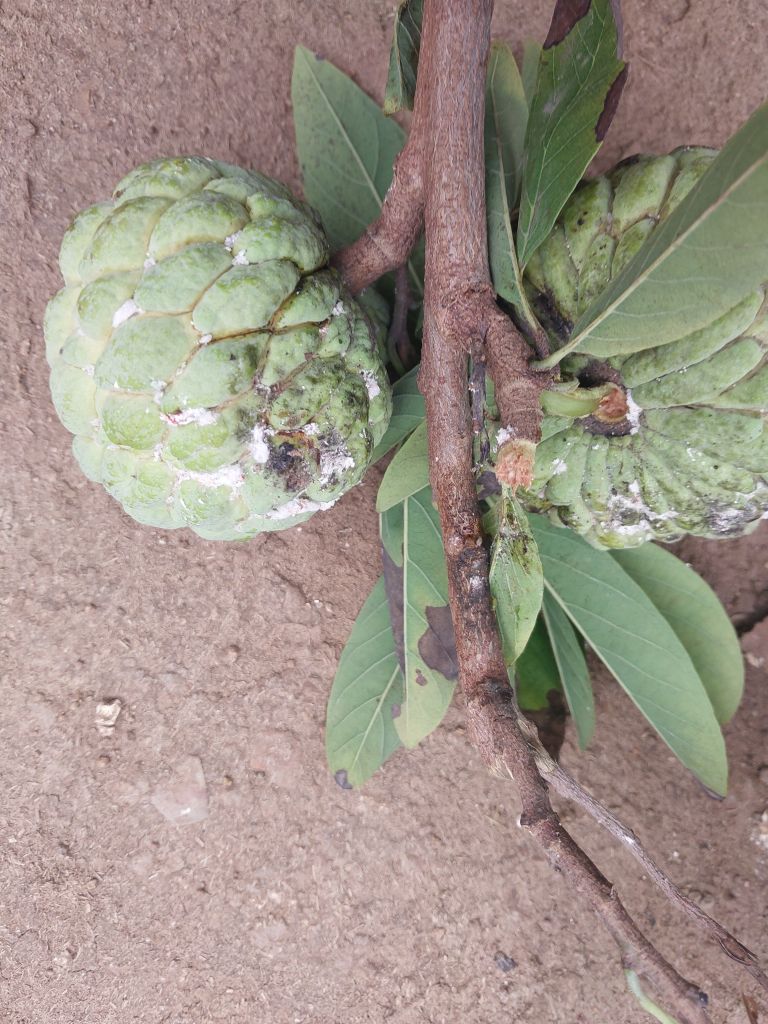
Disease label: Leaf spot on fruit